Rebecca S. Halstead

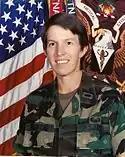
Lieutenant Colonel Halstead, commander, 325th Forward Support Battalion, 1997

When she was assigned to the Ordnance Corps, her early positions included: platoon leader, operations officer and executive officer with the 69th Ordnance Company, 559th Artillery Group in Vicenza, Italy; commander, Headquarters and Headquarters Company, 80th Ordnance Battalion, Fort Lewis, Washington; commander, 63rd Ordnance company, 80th Ordnance Battalion, Fort Lewis, Washington; and Materiel Officer, 80th Ordnance Battalion, Fort Lewis, Washington.